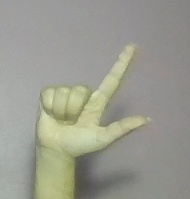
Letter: laam